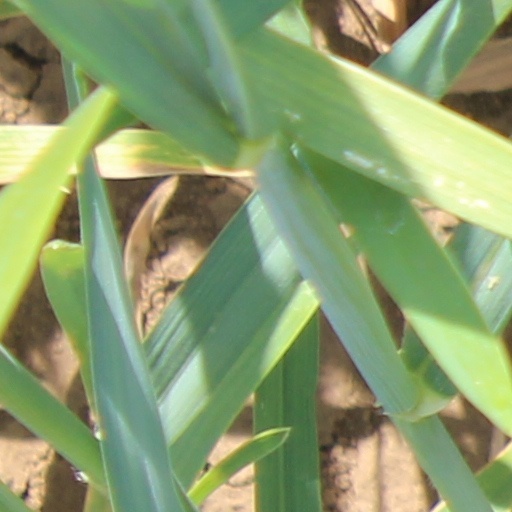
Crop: wheat